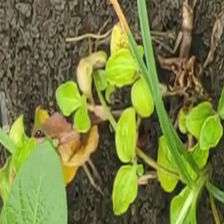
Weed species: Kena_(Commplina_benghalensio)